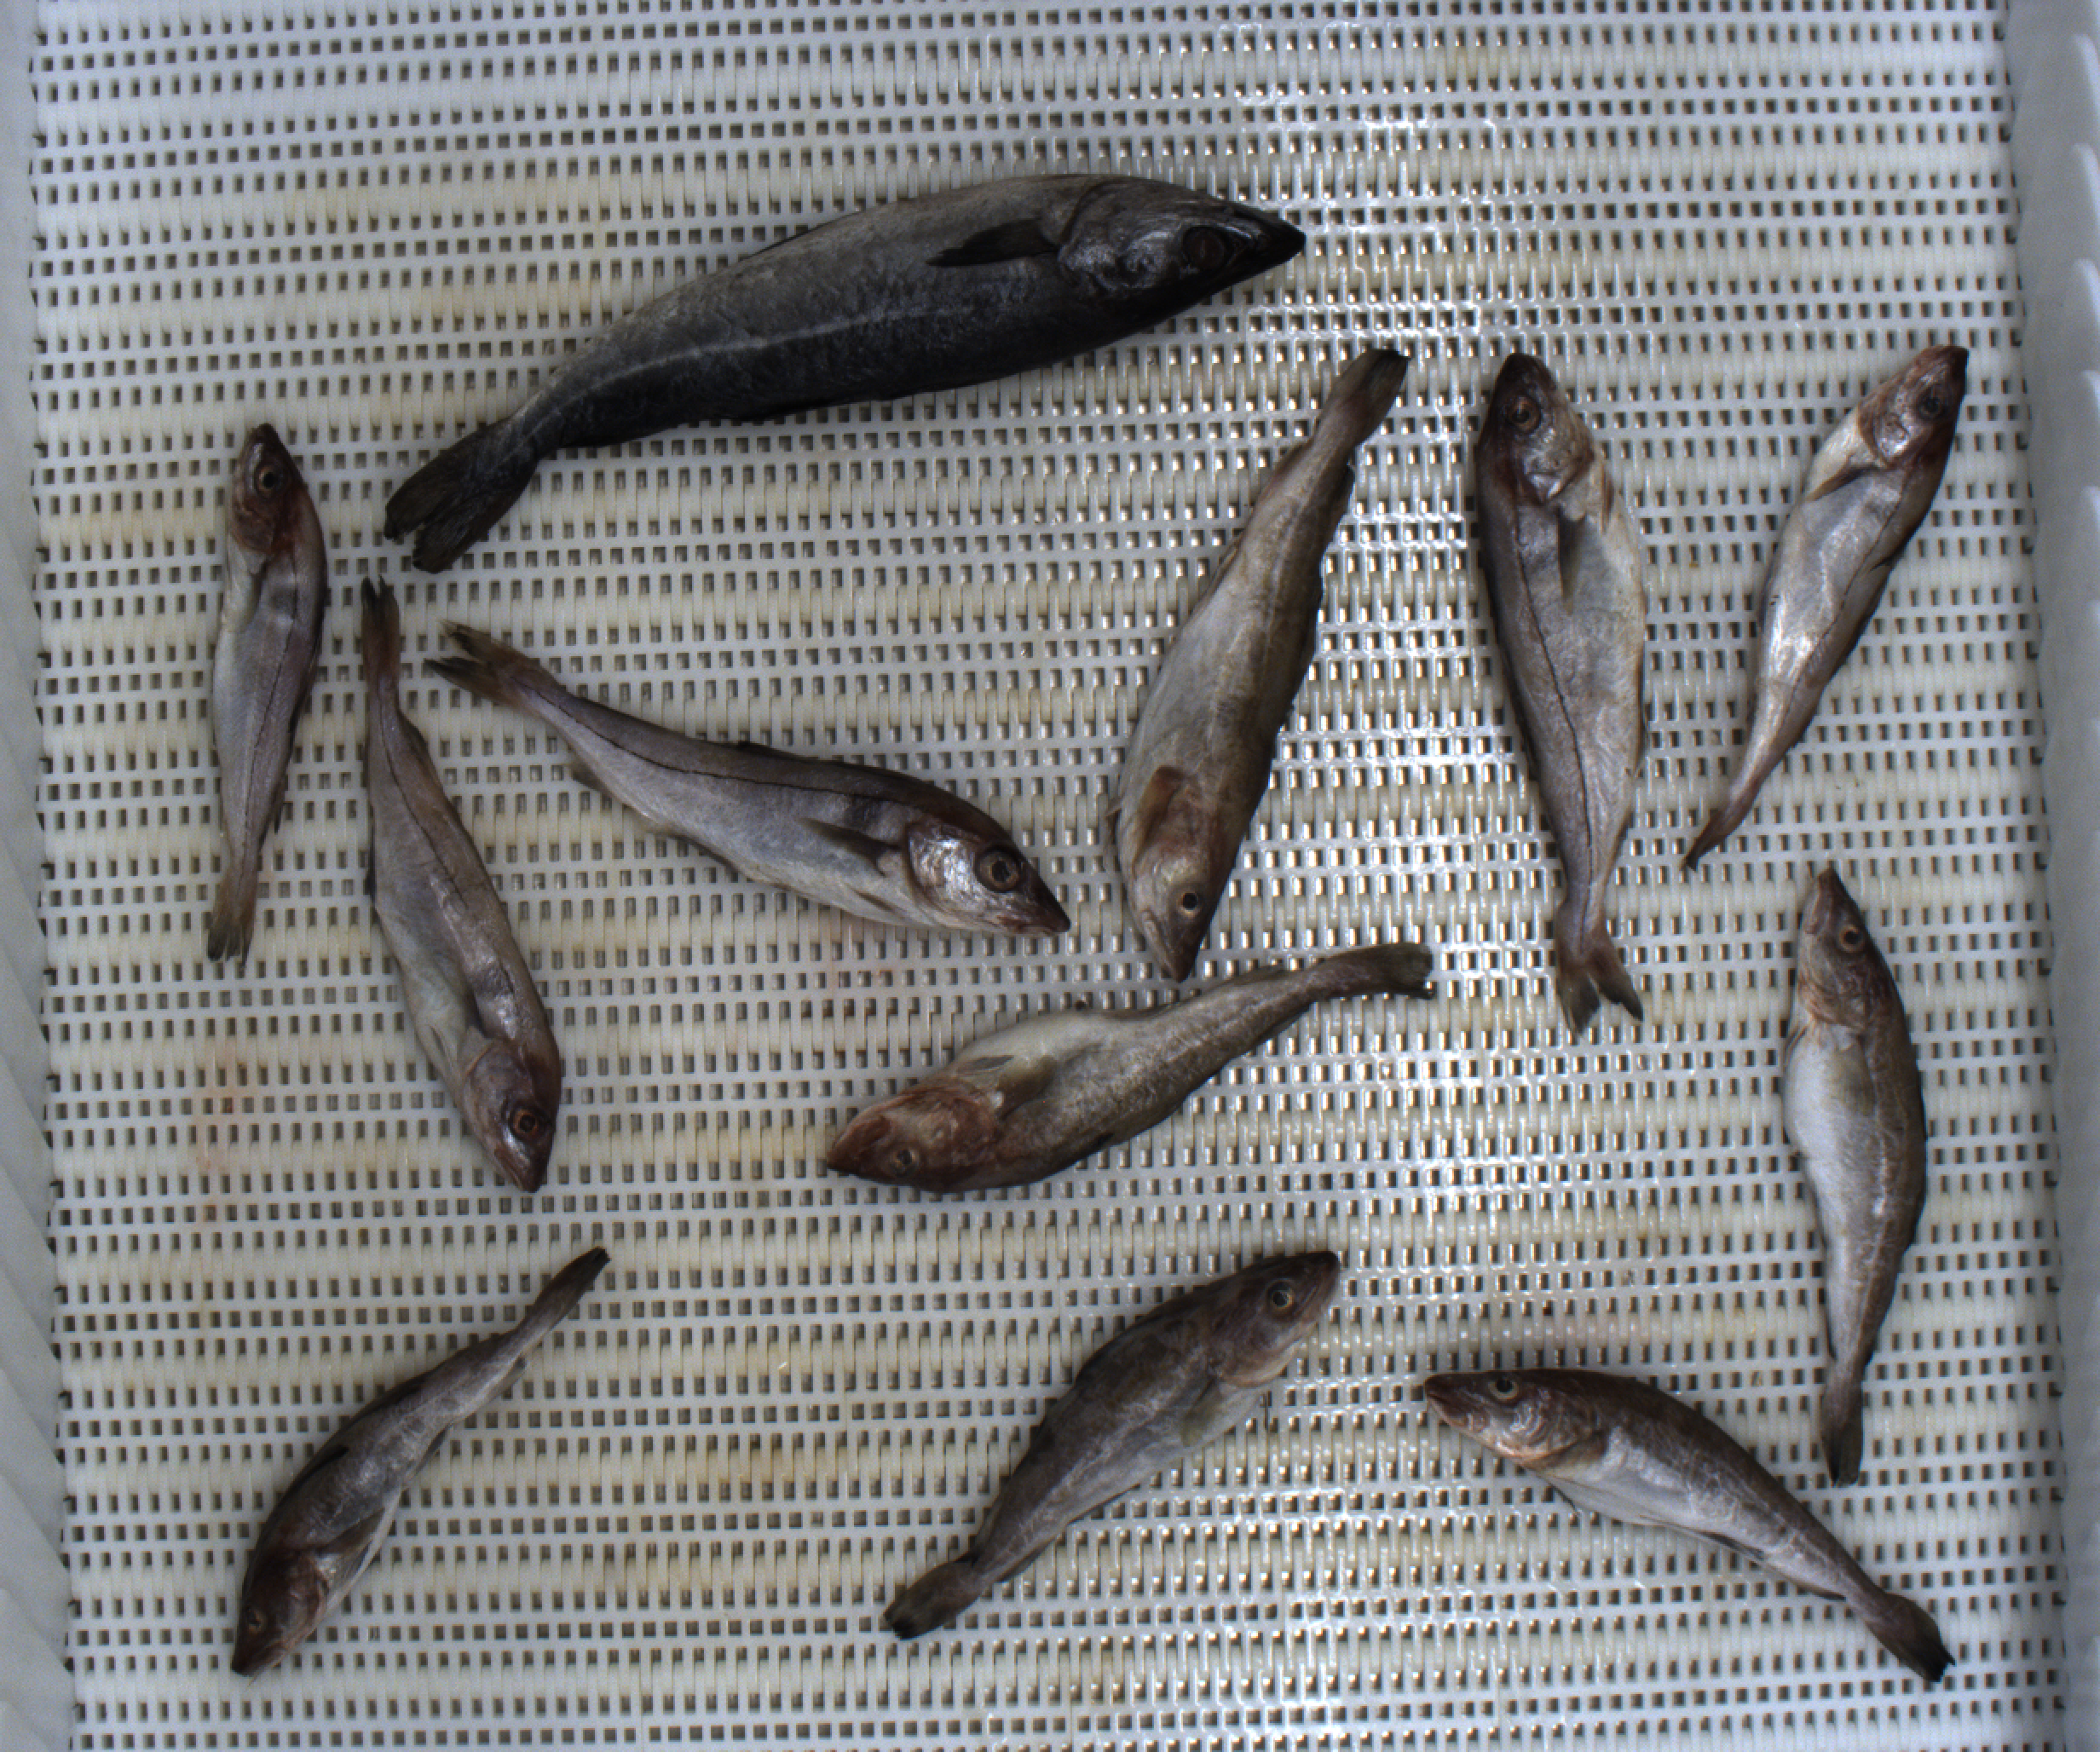
Total fish: 12
Cod: 6
Haddock: 5
Whiting: 0
Hake: 0
Horse mackerel: 0
Saithe: 1
Other: 0